Museo de Bellas Artes de Bilbao

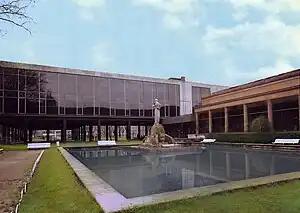
First extension. View of the modern building, year 1971.

With the aim of adding a new wing to the neoclassical building, the architects Alvaro Lebanon and Ricardo de Beascoa Jauregui reformed the museum with minimalist lines and modern materials such as metal and glass. This new architecture was inaugurated in 1970, staying since the contemporary art section.